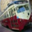
Label: streetcar